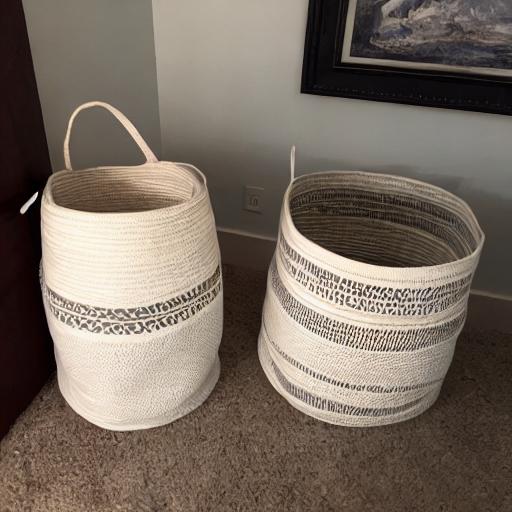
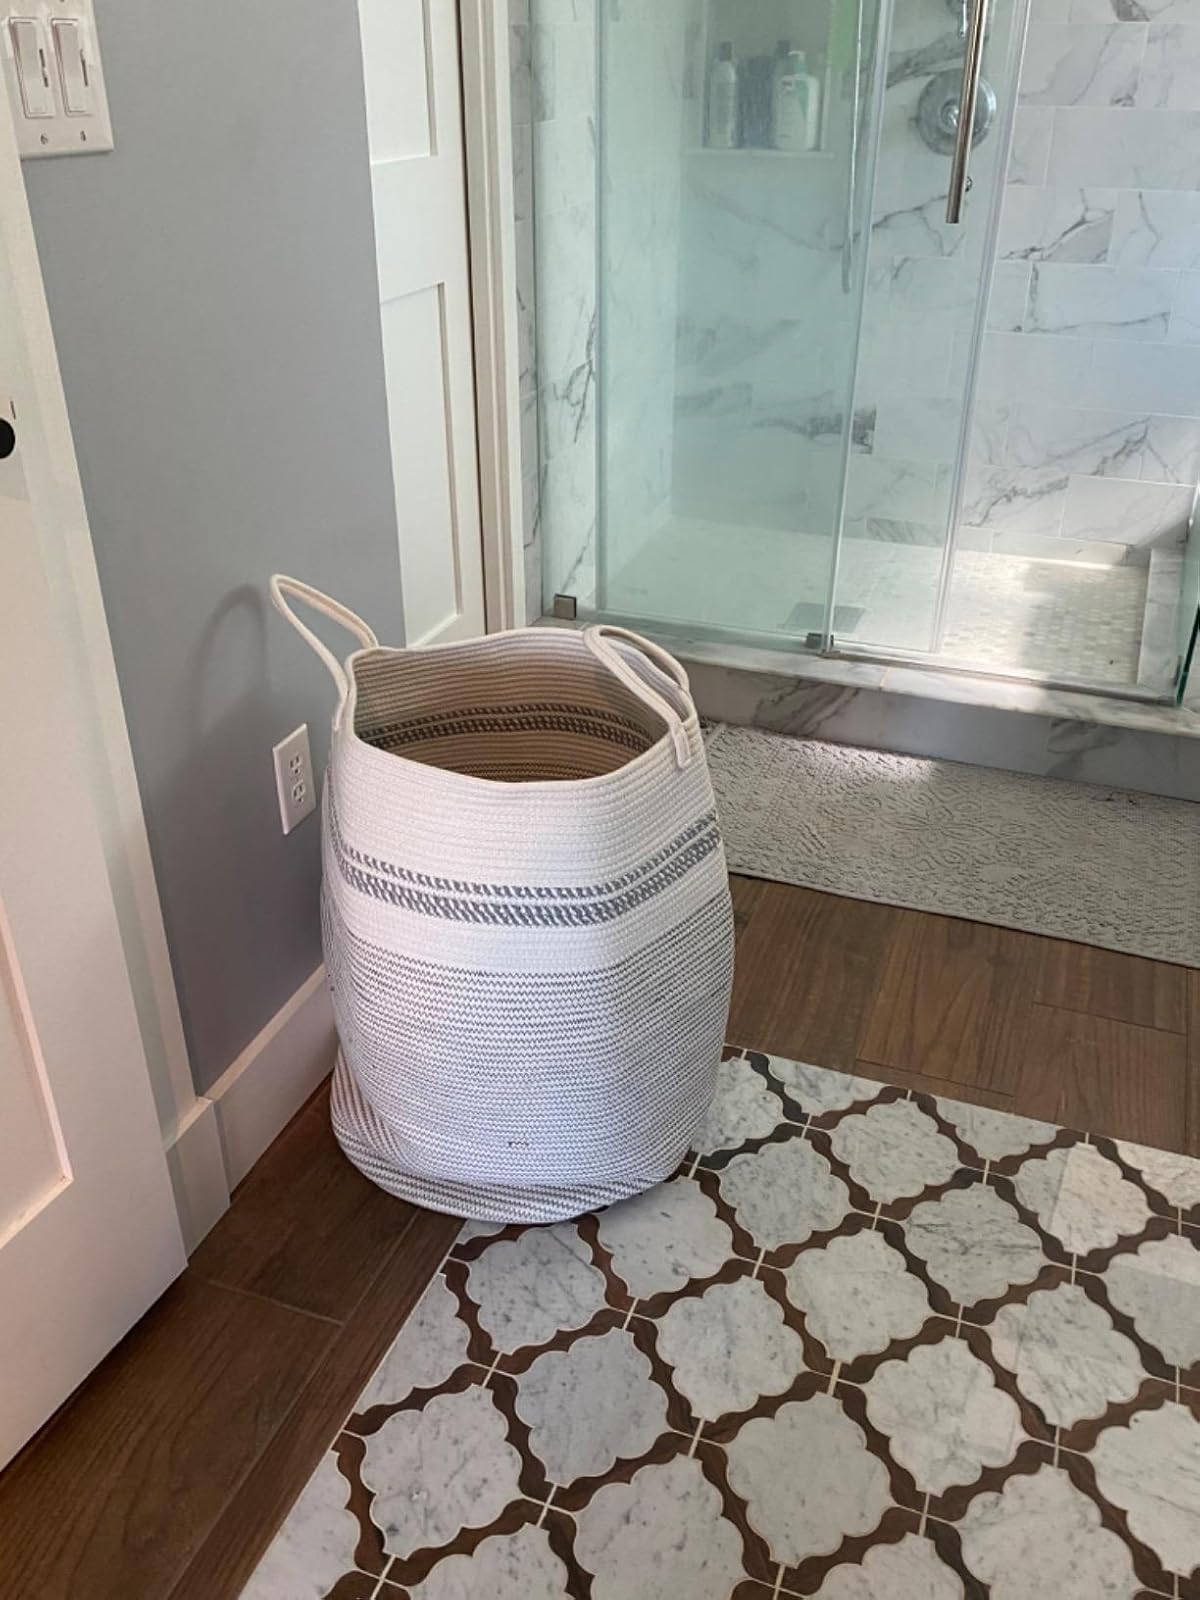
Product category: items_hamper
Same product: no